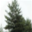
Label: pine_tree